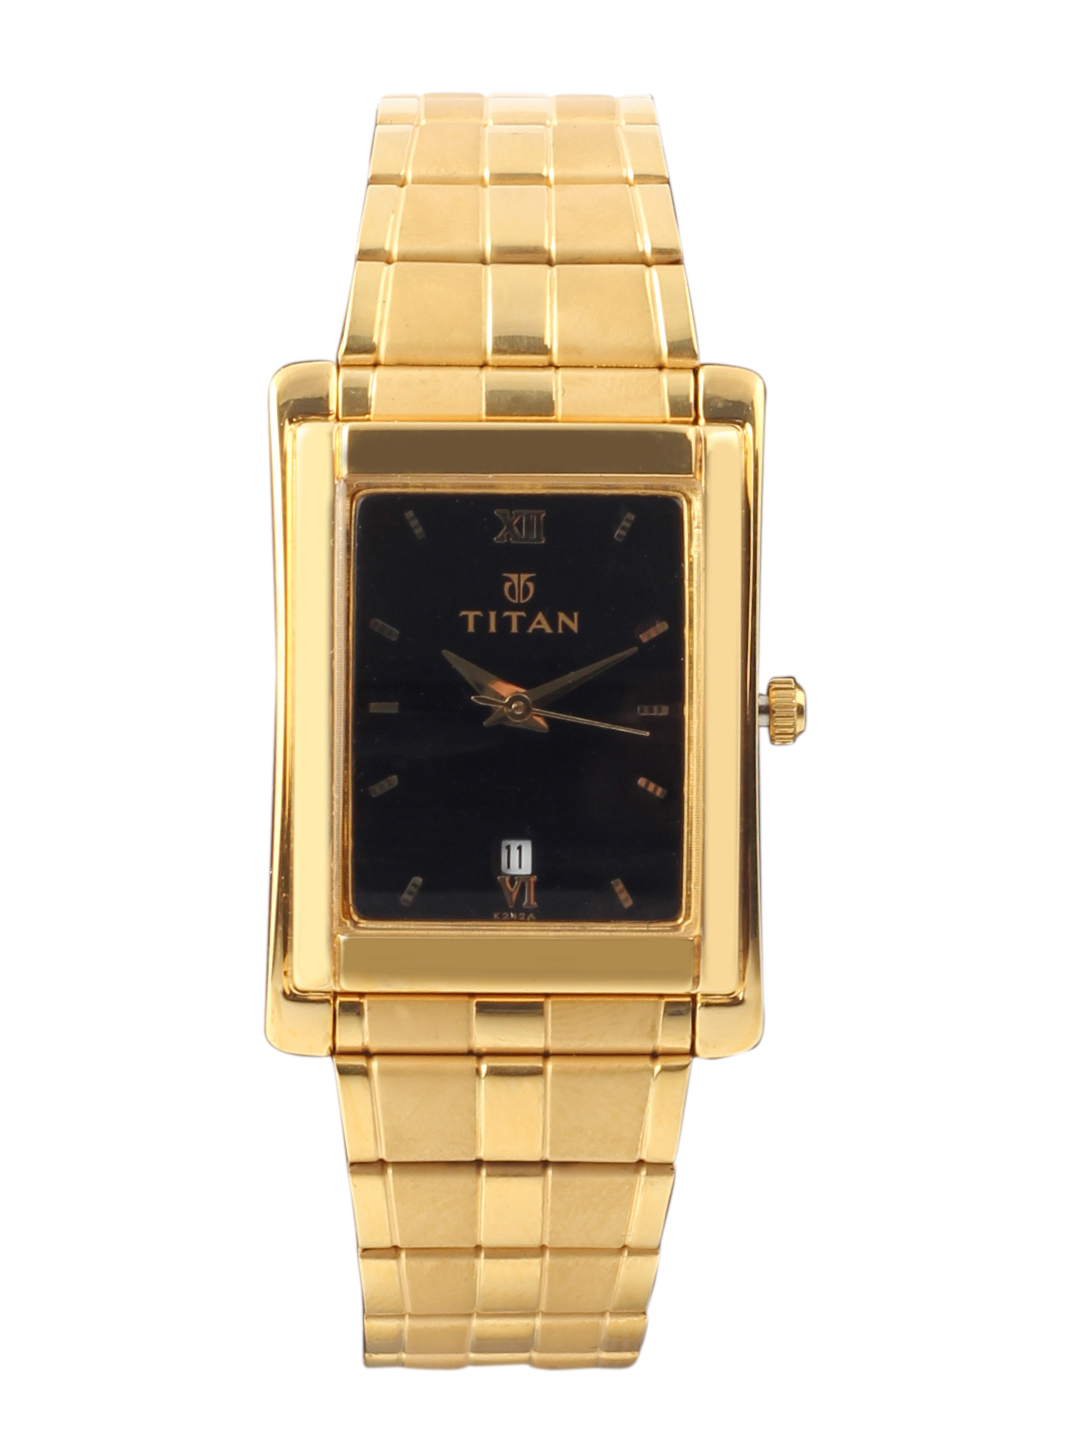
Titan Men Black Dial Watch NB9154YM05A
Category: Accessories / Watches / Watches
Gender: Men
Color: Black
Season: Summer 2017
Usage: Casual